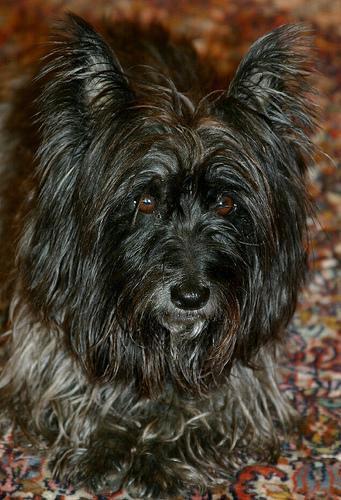
cairn